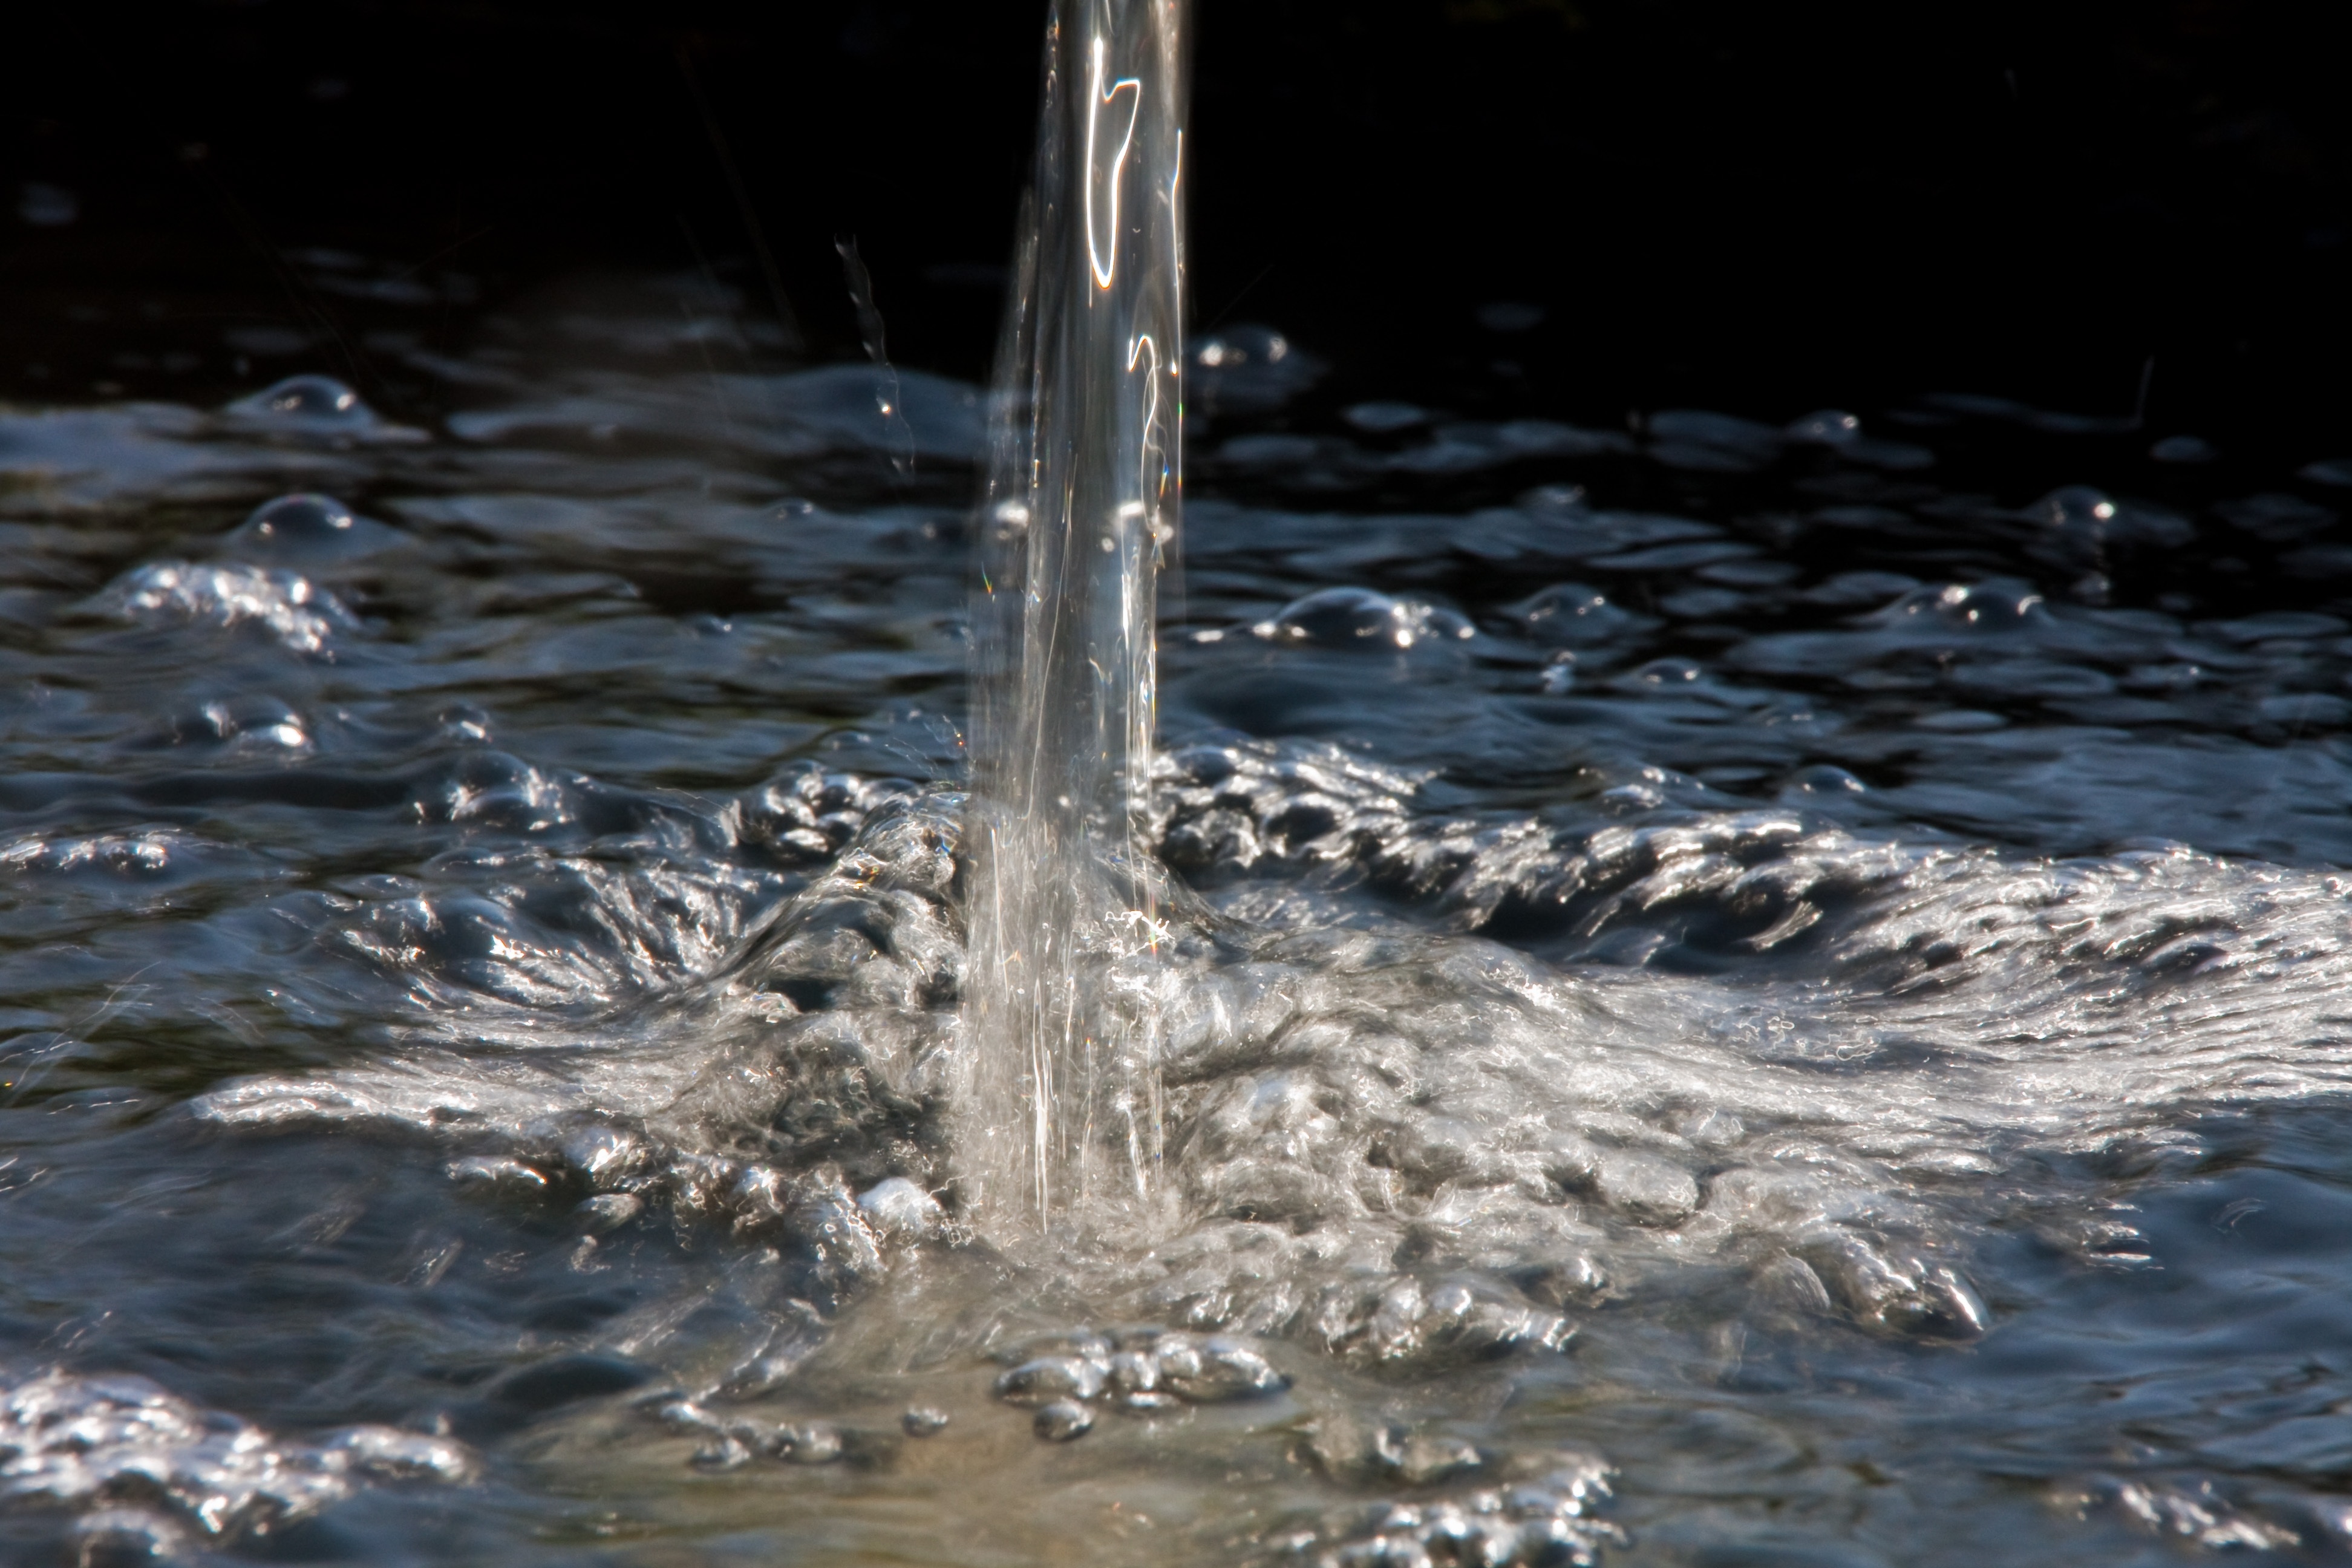
sea, water, liquid, wave, wet, ice, reflection, water fountain, bubble, gargoyle, fountain, water feature, freezing, wells, water jet, wind wave